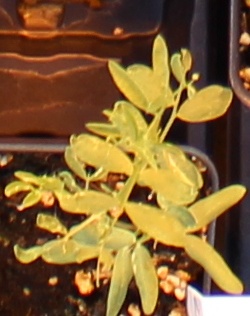
Label: Lentil